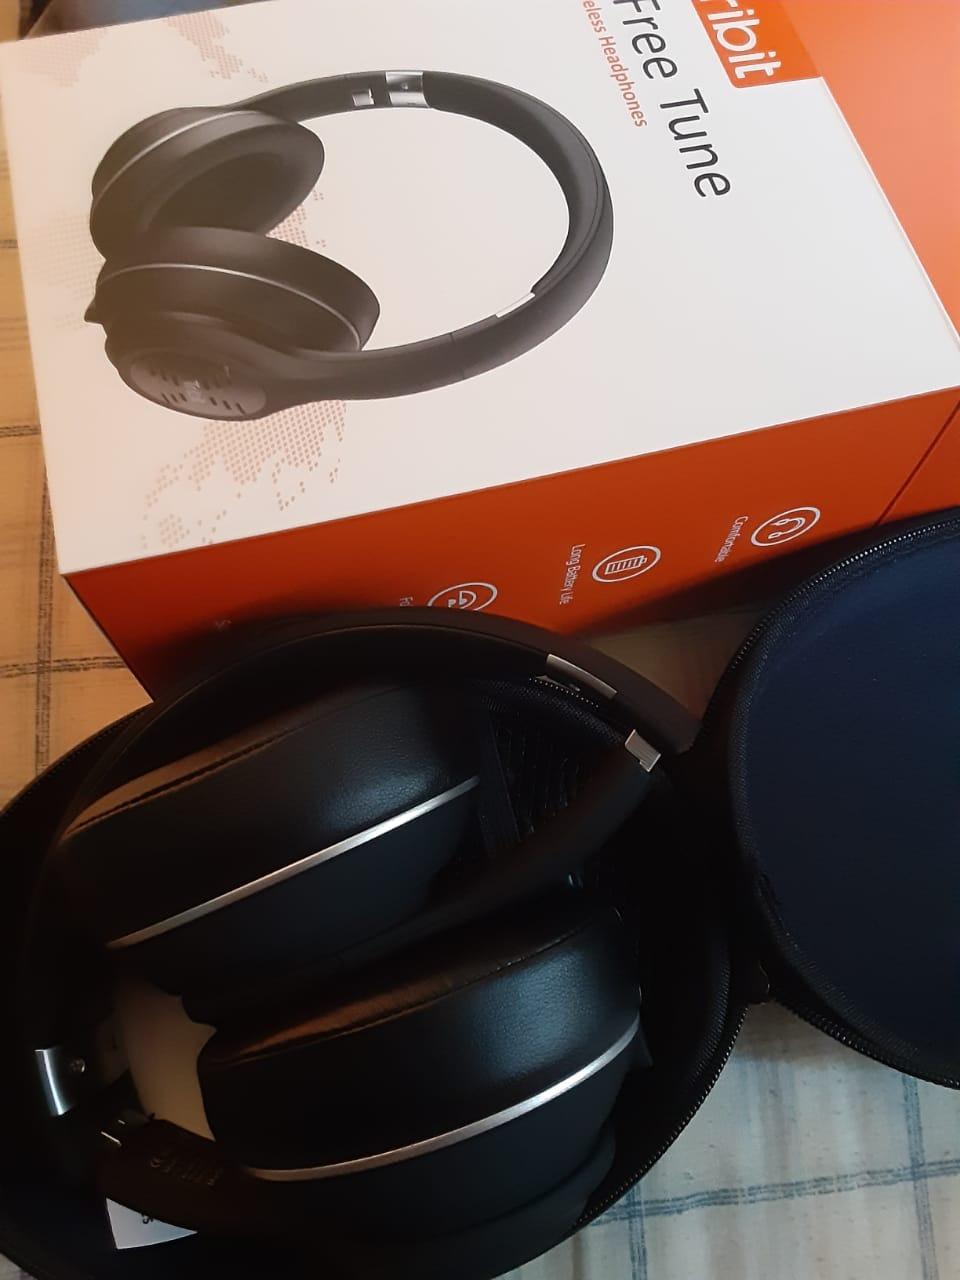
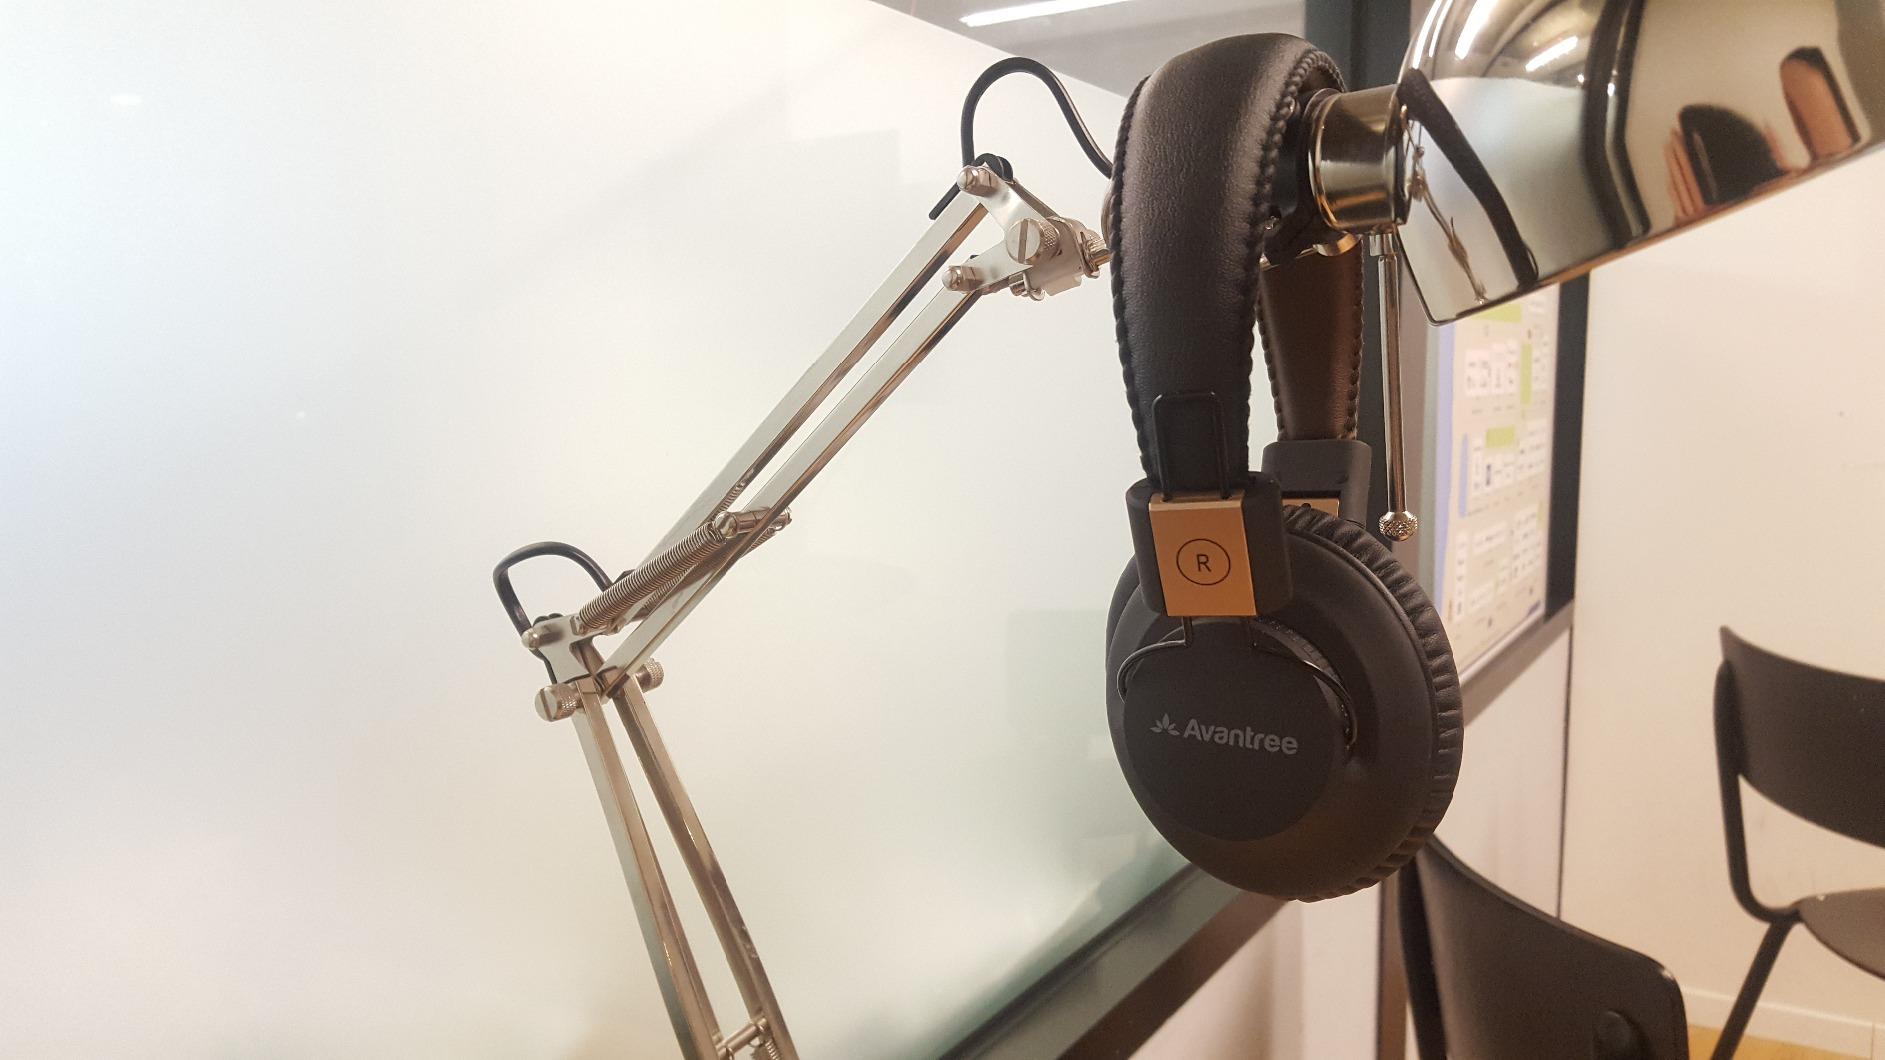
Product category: headphones
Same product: no